Misquoting Jesus

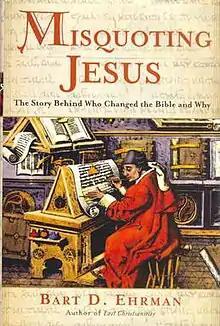
First edition

Misquoting Jesus: The Story Behind Who Changed the Bible and Why (published as Whose Word Is It? in the United Kingdom) is a book by Bart D. Ehrman, a New Testament scholar at University of North Carolina at Chapel Hill. Published in 2005 by HarperCollins, the book introduces lay readers to the field of textual criticism of the Bible. Ehrman discusses a number of textual variants that resulted from intentional or accidental manuscript changes during the scriptorium era. The book made it to "The New York Times" Best Seller List.